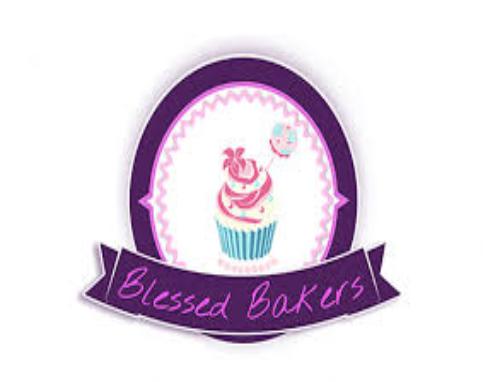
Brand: Baker's
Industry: Food